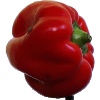
Label: Pepper Red 1